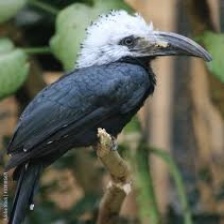
Species: WHITE CRESTED HORNBILL
Scientific name: TROPICRANUS ALBOCRISTATUS
ImageNet parent category: hornbill